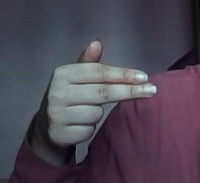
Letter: ghain